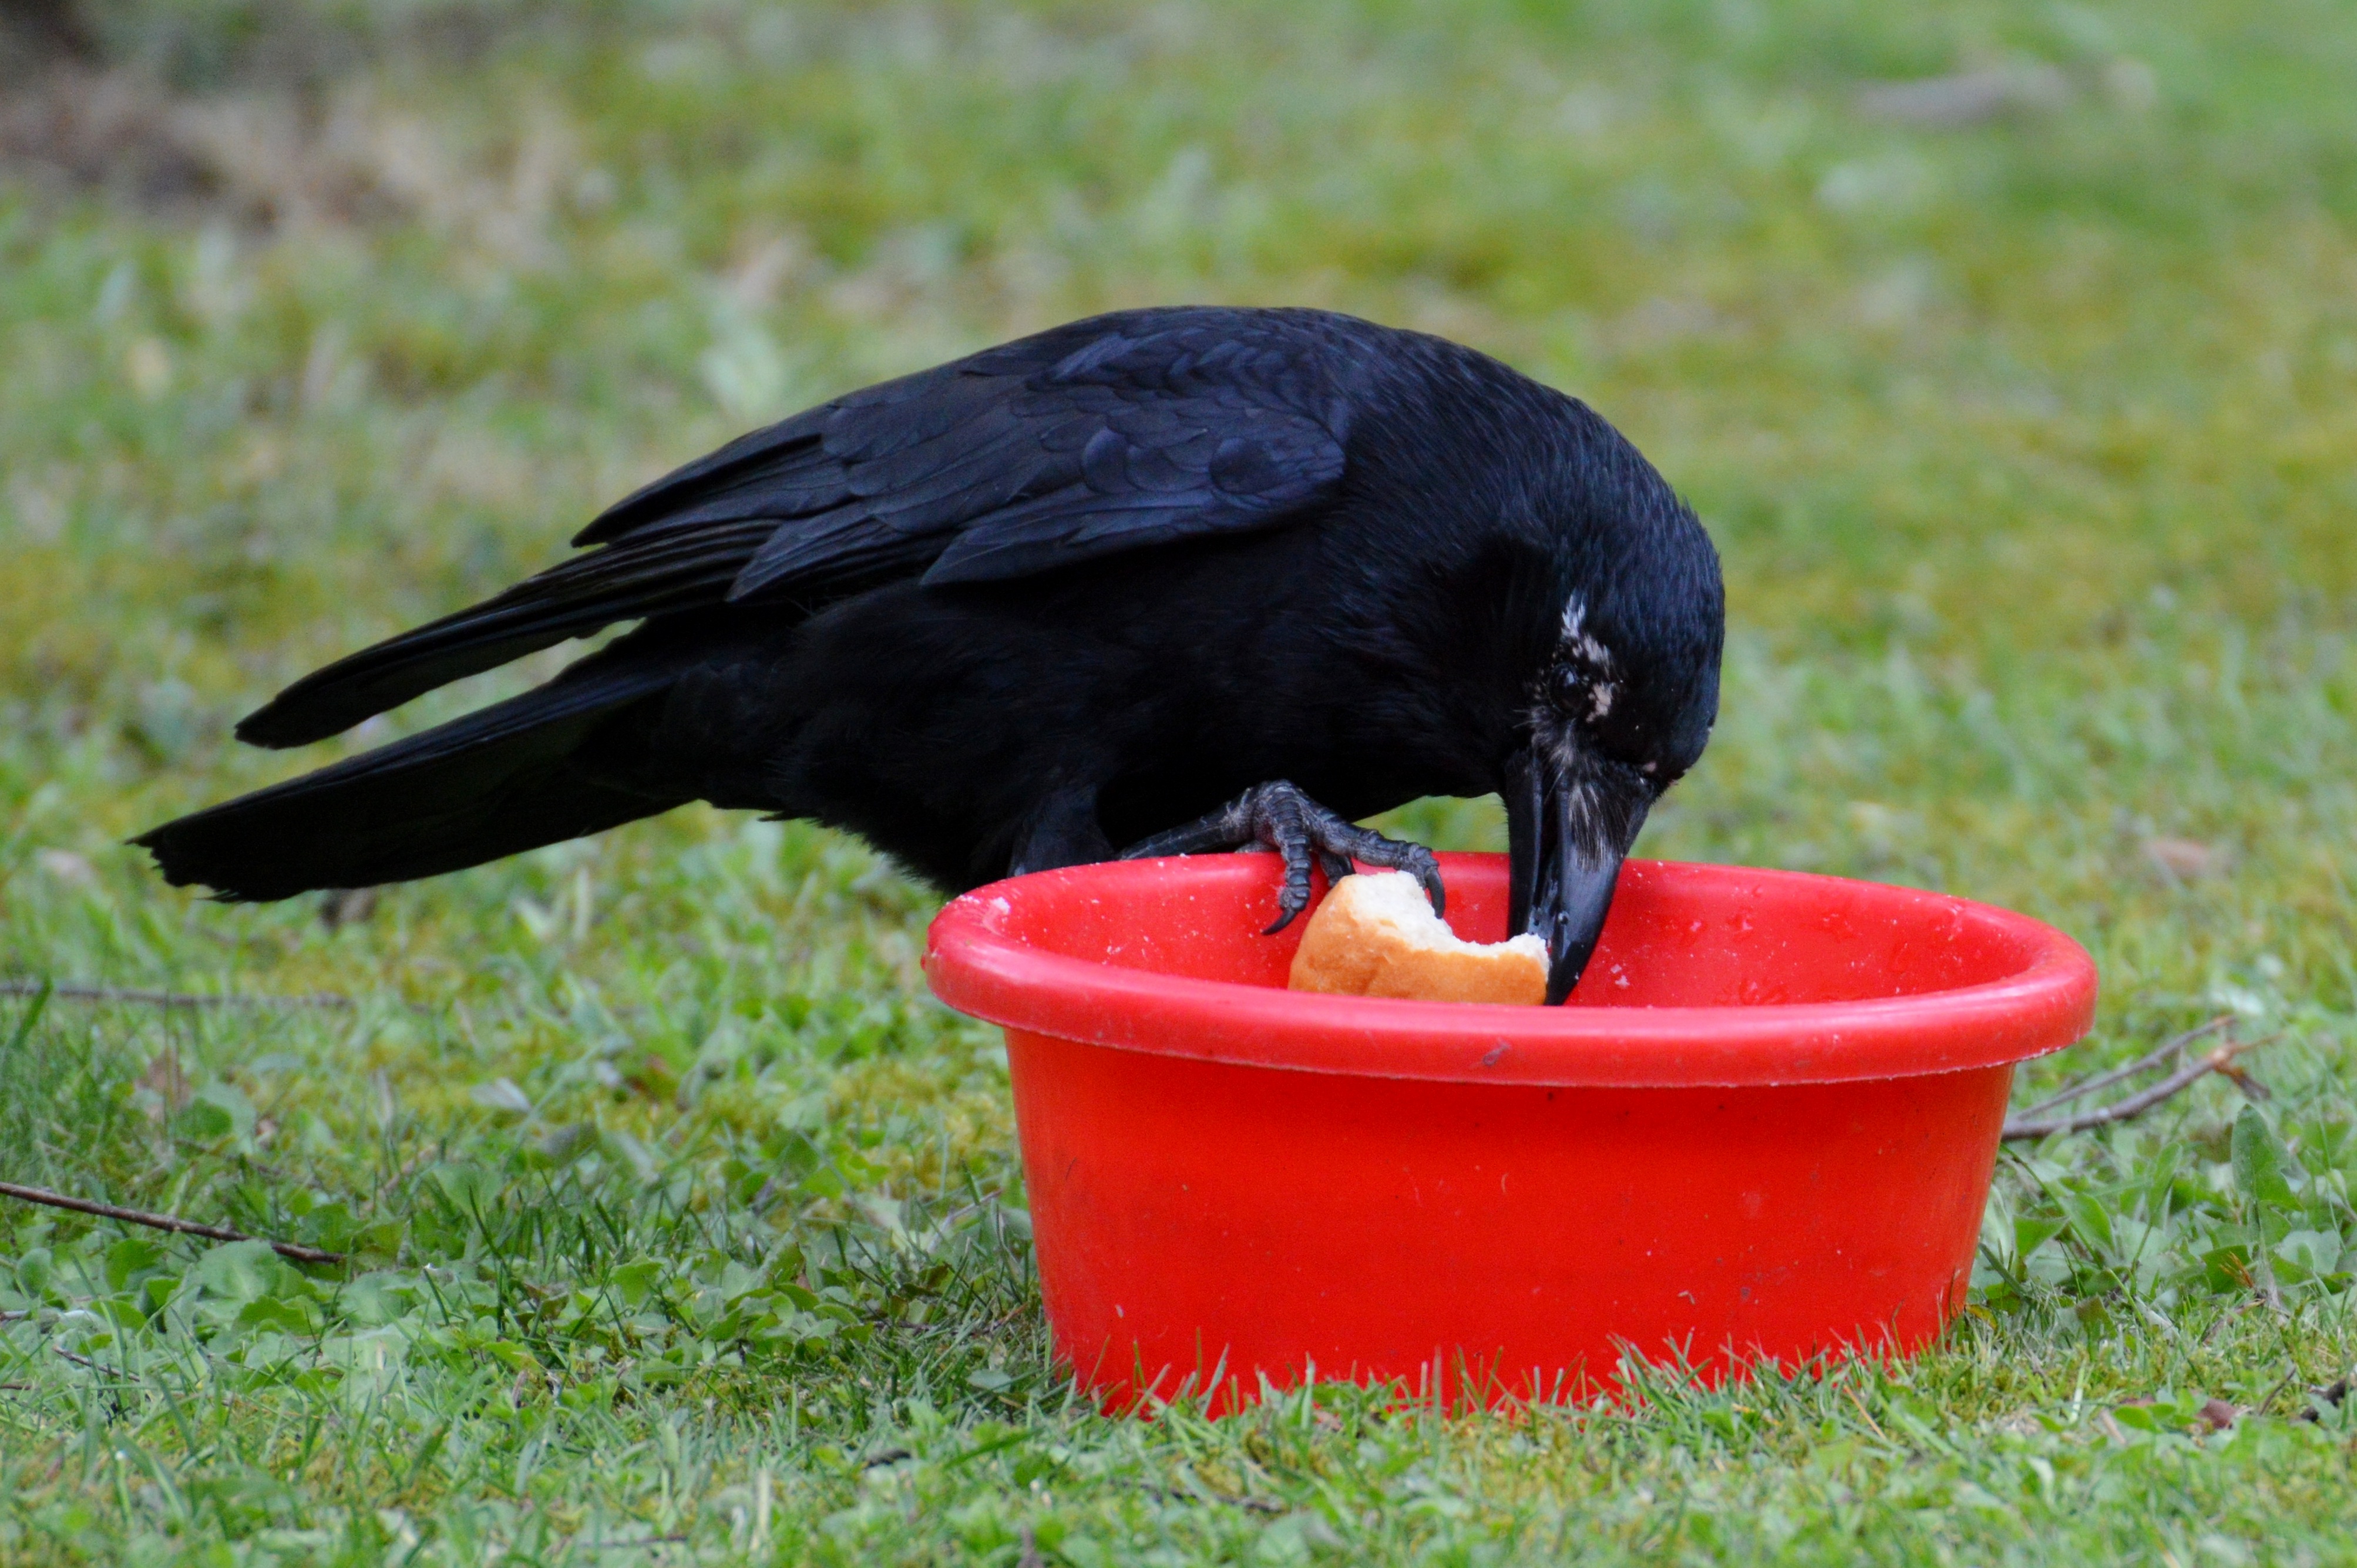
bird, wing, fly, beak, black, eat, bread, feather, fauna, crow, vertebrate, raven, bill, raven bird, american crow, perching bird, crow like bird